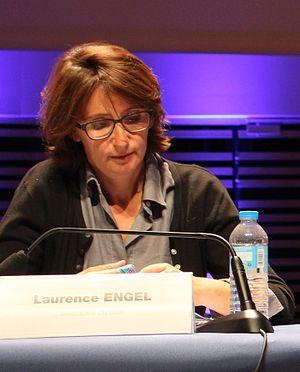
Laurence Engel - Rencontres nationales de la librairie 2015
La Bibliothèque nationale de France, ainsi dénommée depuis 1994, est la bibliothèque nationale de la République française, inaugurée sous cette nouvelle appellation le 30 mars 1995 par le président de la République, François Mitterrand. Héritière des collections royales constituées depuis le Moyen Âge, elle possède l'un des fonds les plus riches du monde.
Laurence Engel, née le 17 septembre 1966 dans Paris 12ᵉ, est une essayiste et haute fonctionnaire française.